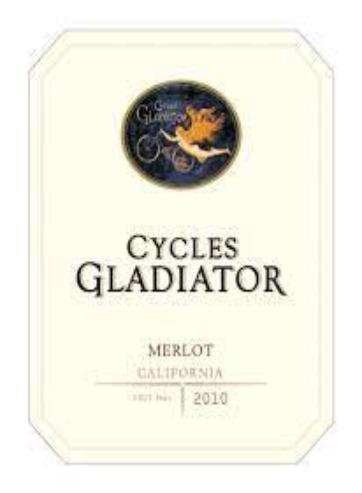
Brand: gladiator cycle
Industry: Food